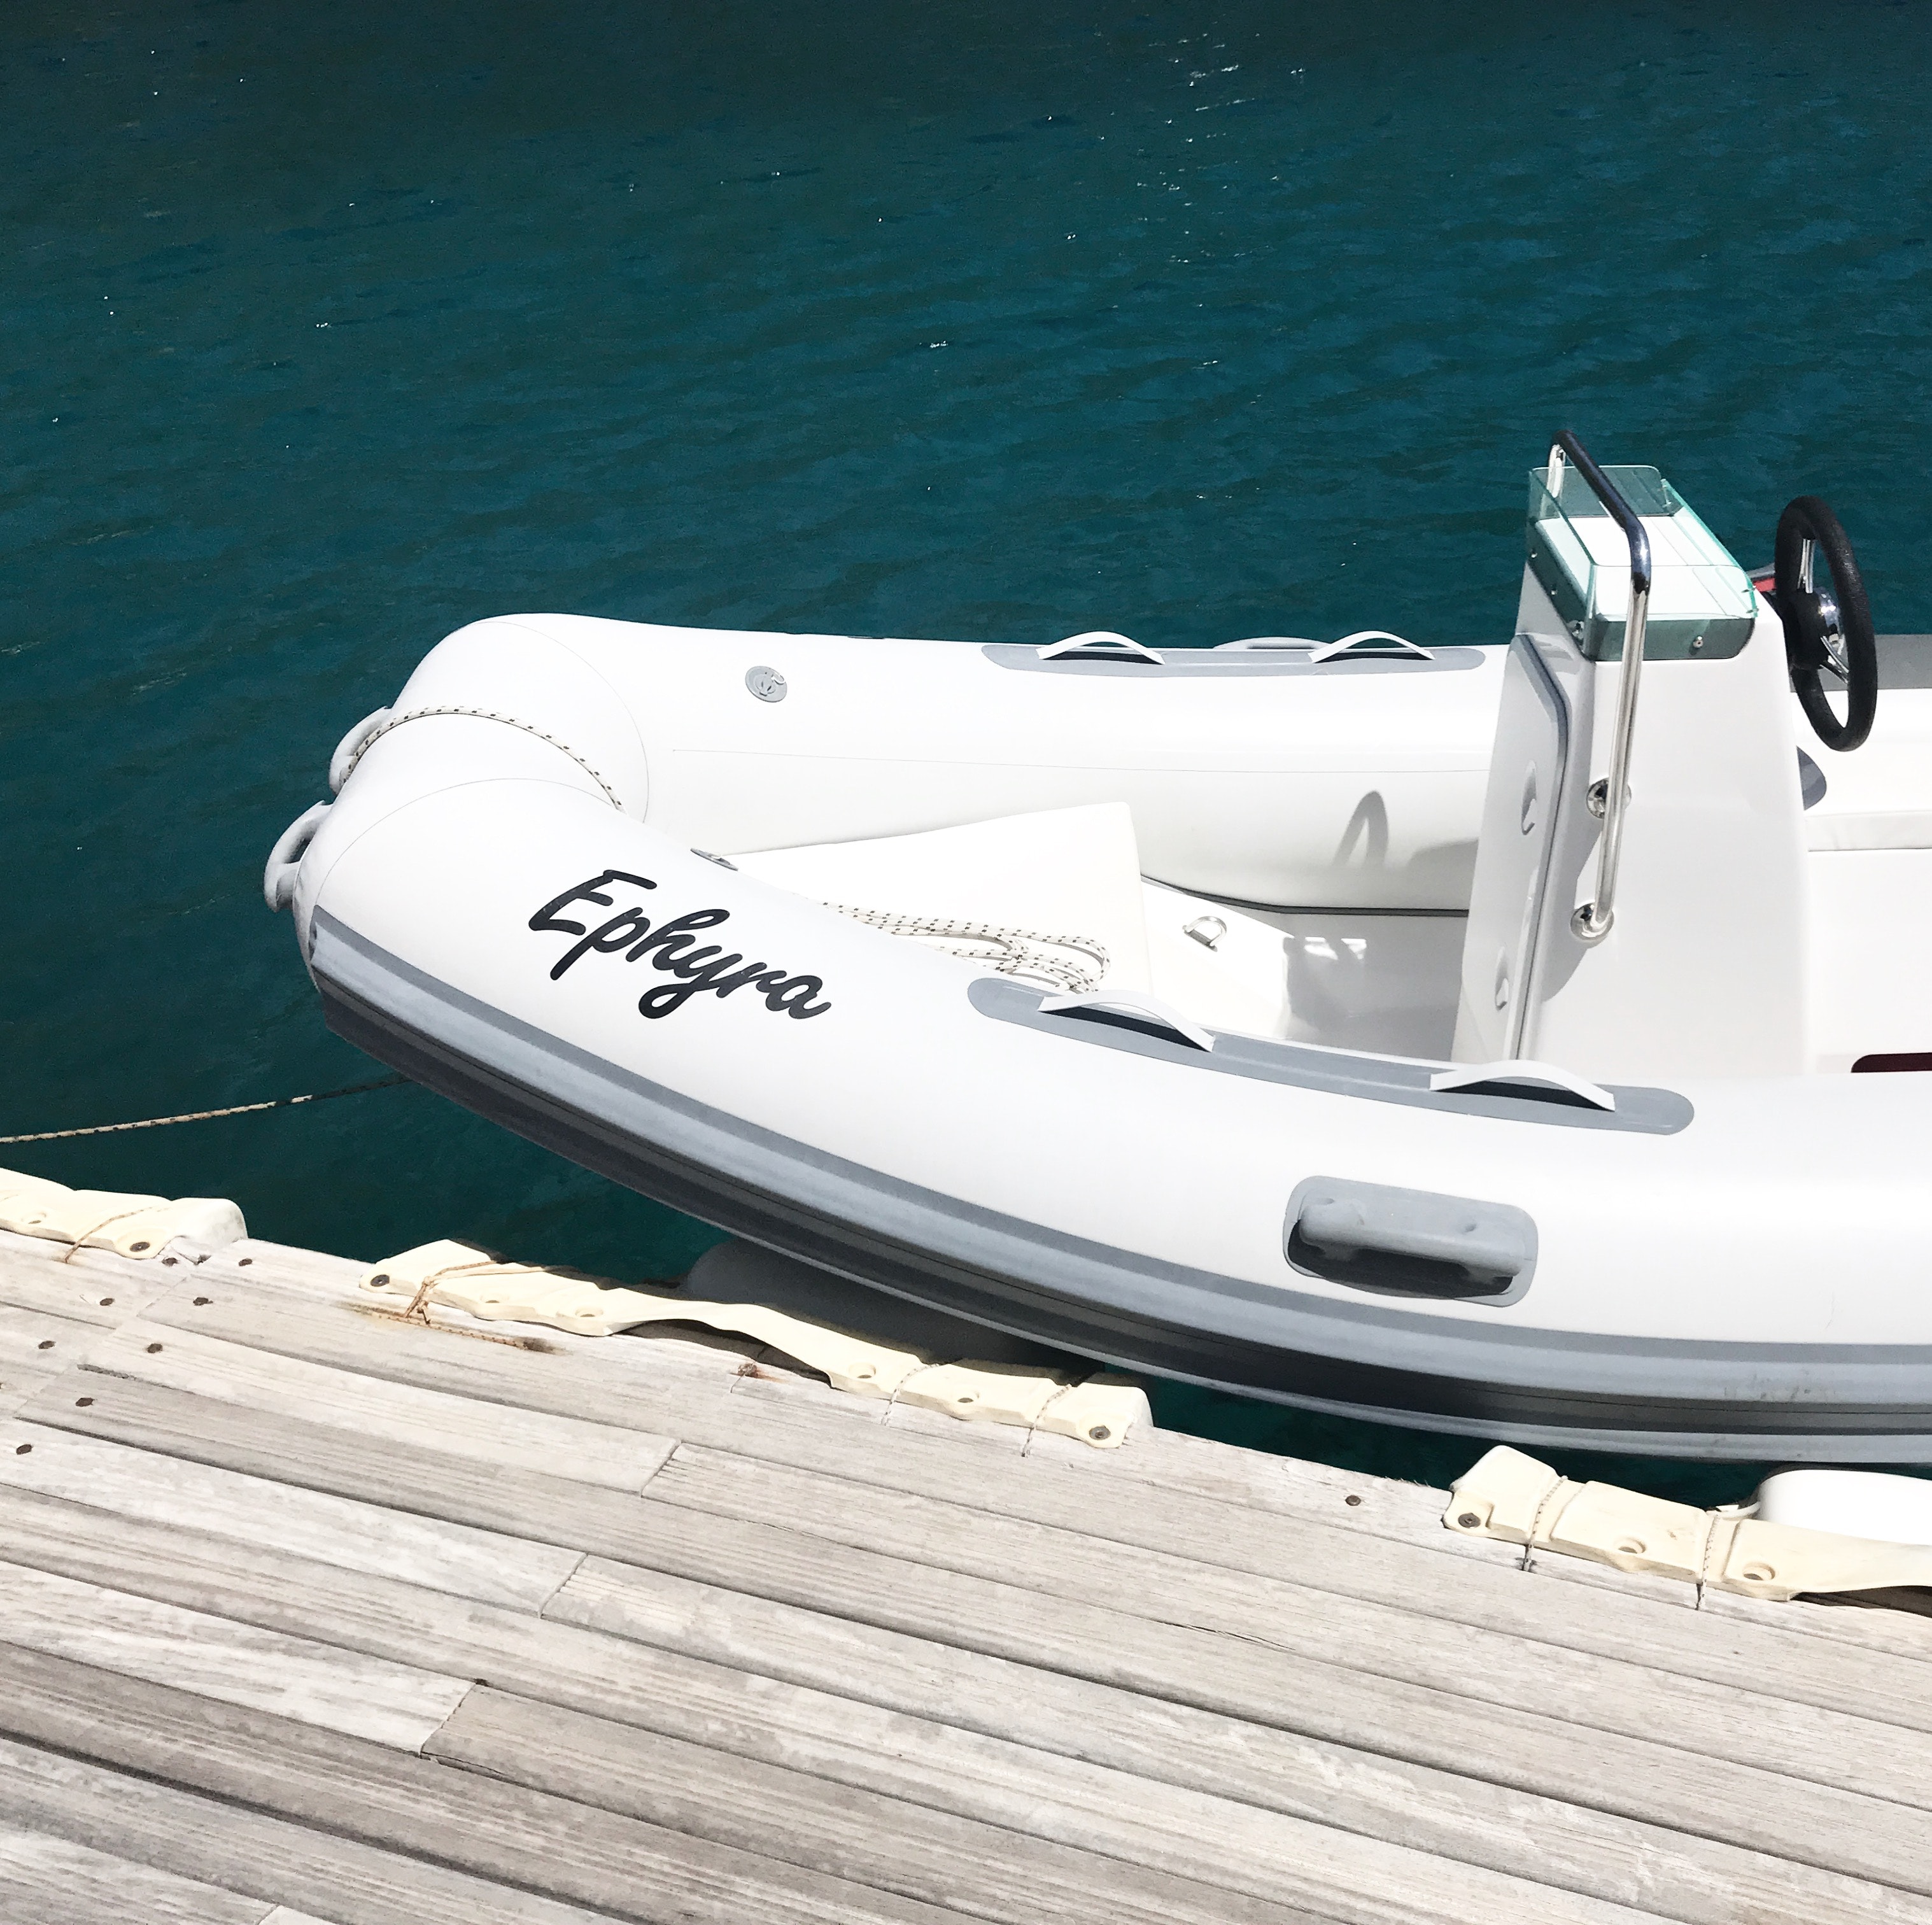
water transportation, inflatable boat, boat, vehicle, speedboat, rigid hulled inflatable boat, dinghy, watercraft, boating, recreation, inflatable